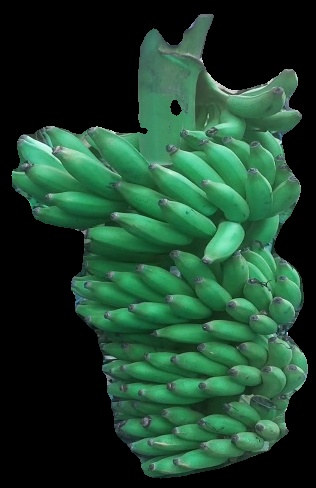
Variety: elakki-bale
Grade: grade1